TMEM275

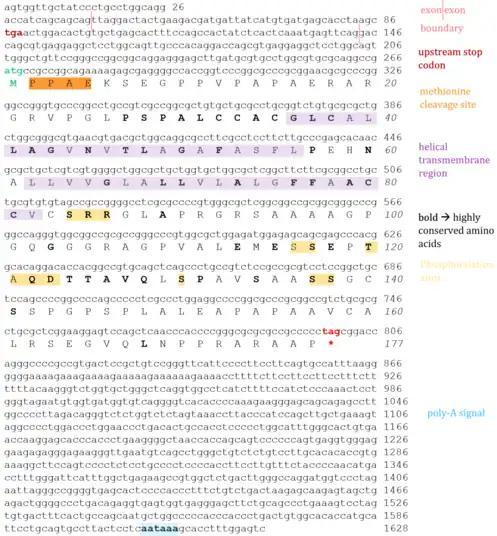
Conceptual translation of TMEM275's mRNA sequence with the amino acids labelled. Also includes some post-translational modifications and sites of interests.

TMEM275 has two, highly-conserved, helical trans-membrane regions. The regions can be seem within the amino acid sequence above within the conceptual translation in purple. Evolutionary analysis showed that these trans-membrane domains are highly conserved across all ortholog taxa.